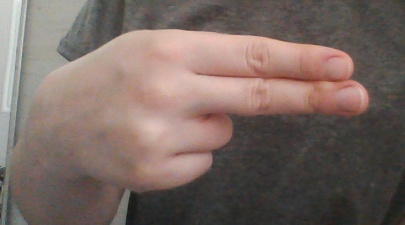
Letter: ain